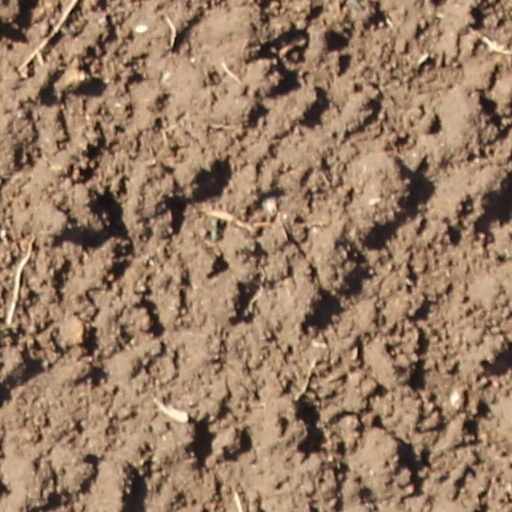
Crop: wheat